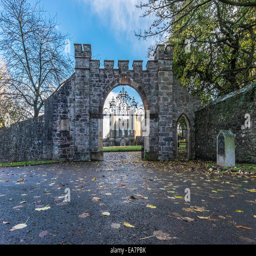
the main gate with surrounding woodland in autumn sunshine .